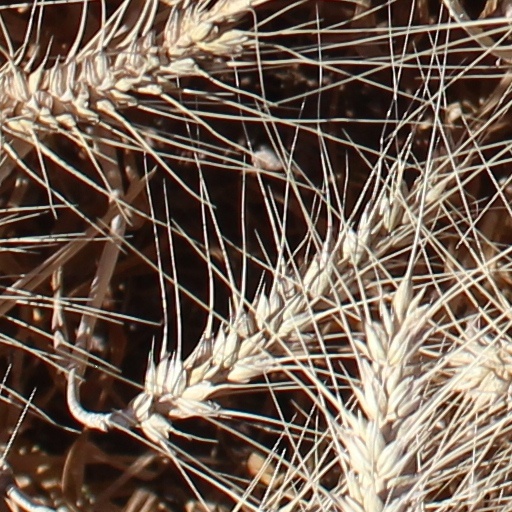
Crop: wheat